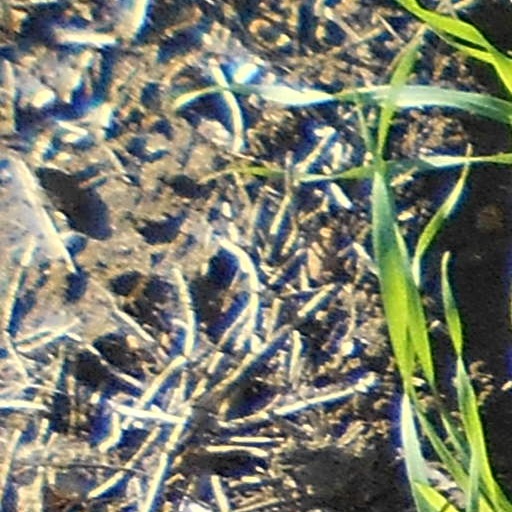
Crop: wheat